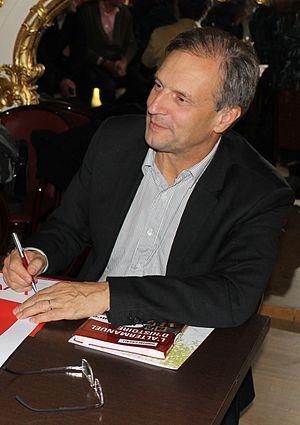
Cette page concerne les événements qui se sont produits durant l'année 1952 en Lorraine.
Jacques Lamblin, né le 29 août 1952 à Nancy, est un homme politique français, ancien député UMP et maire de Lunéville.